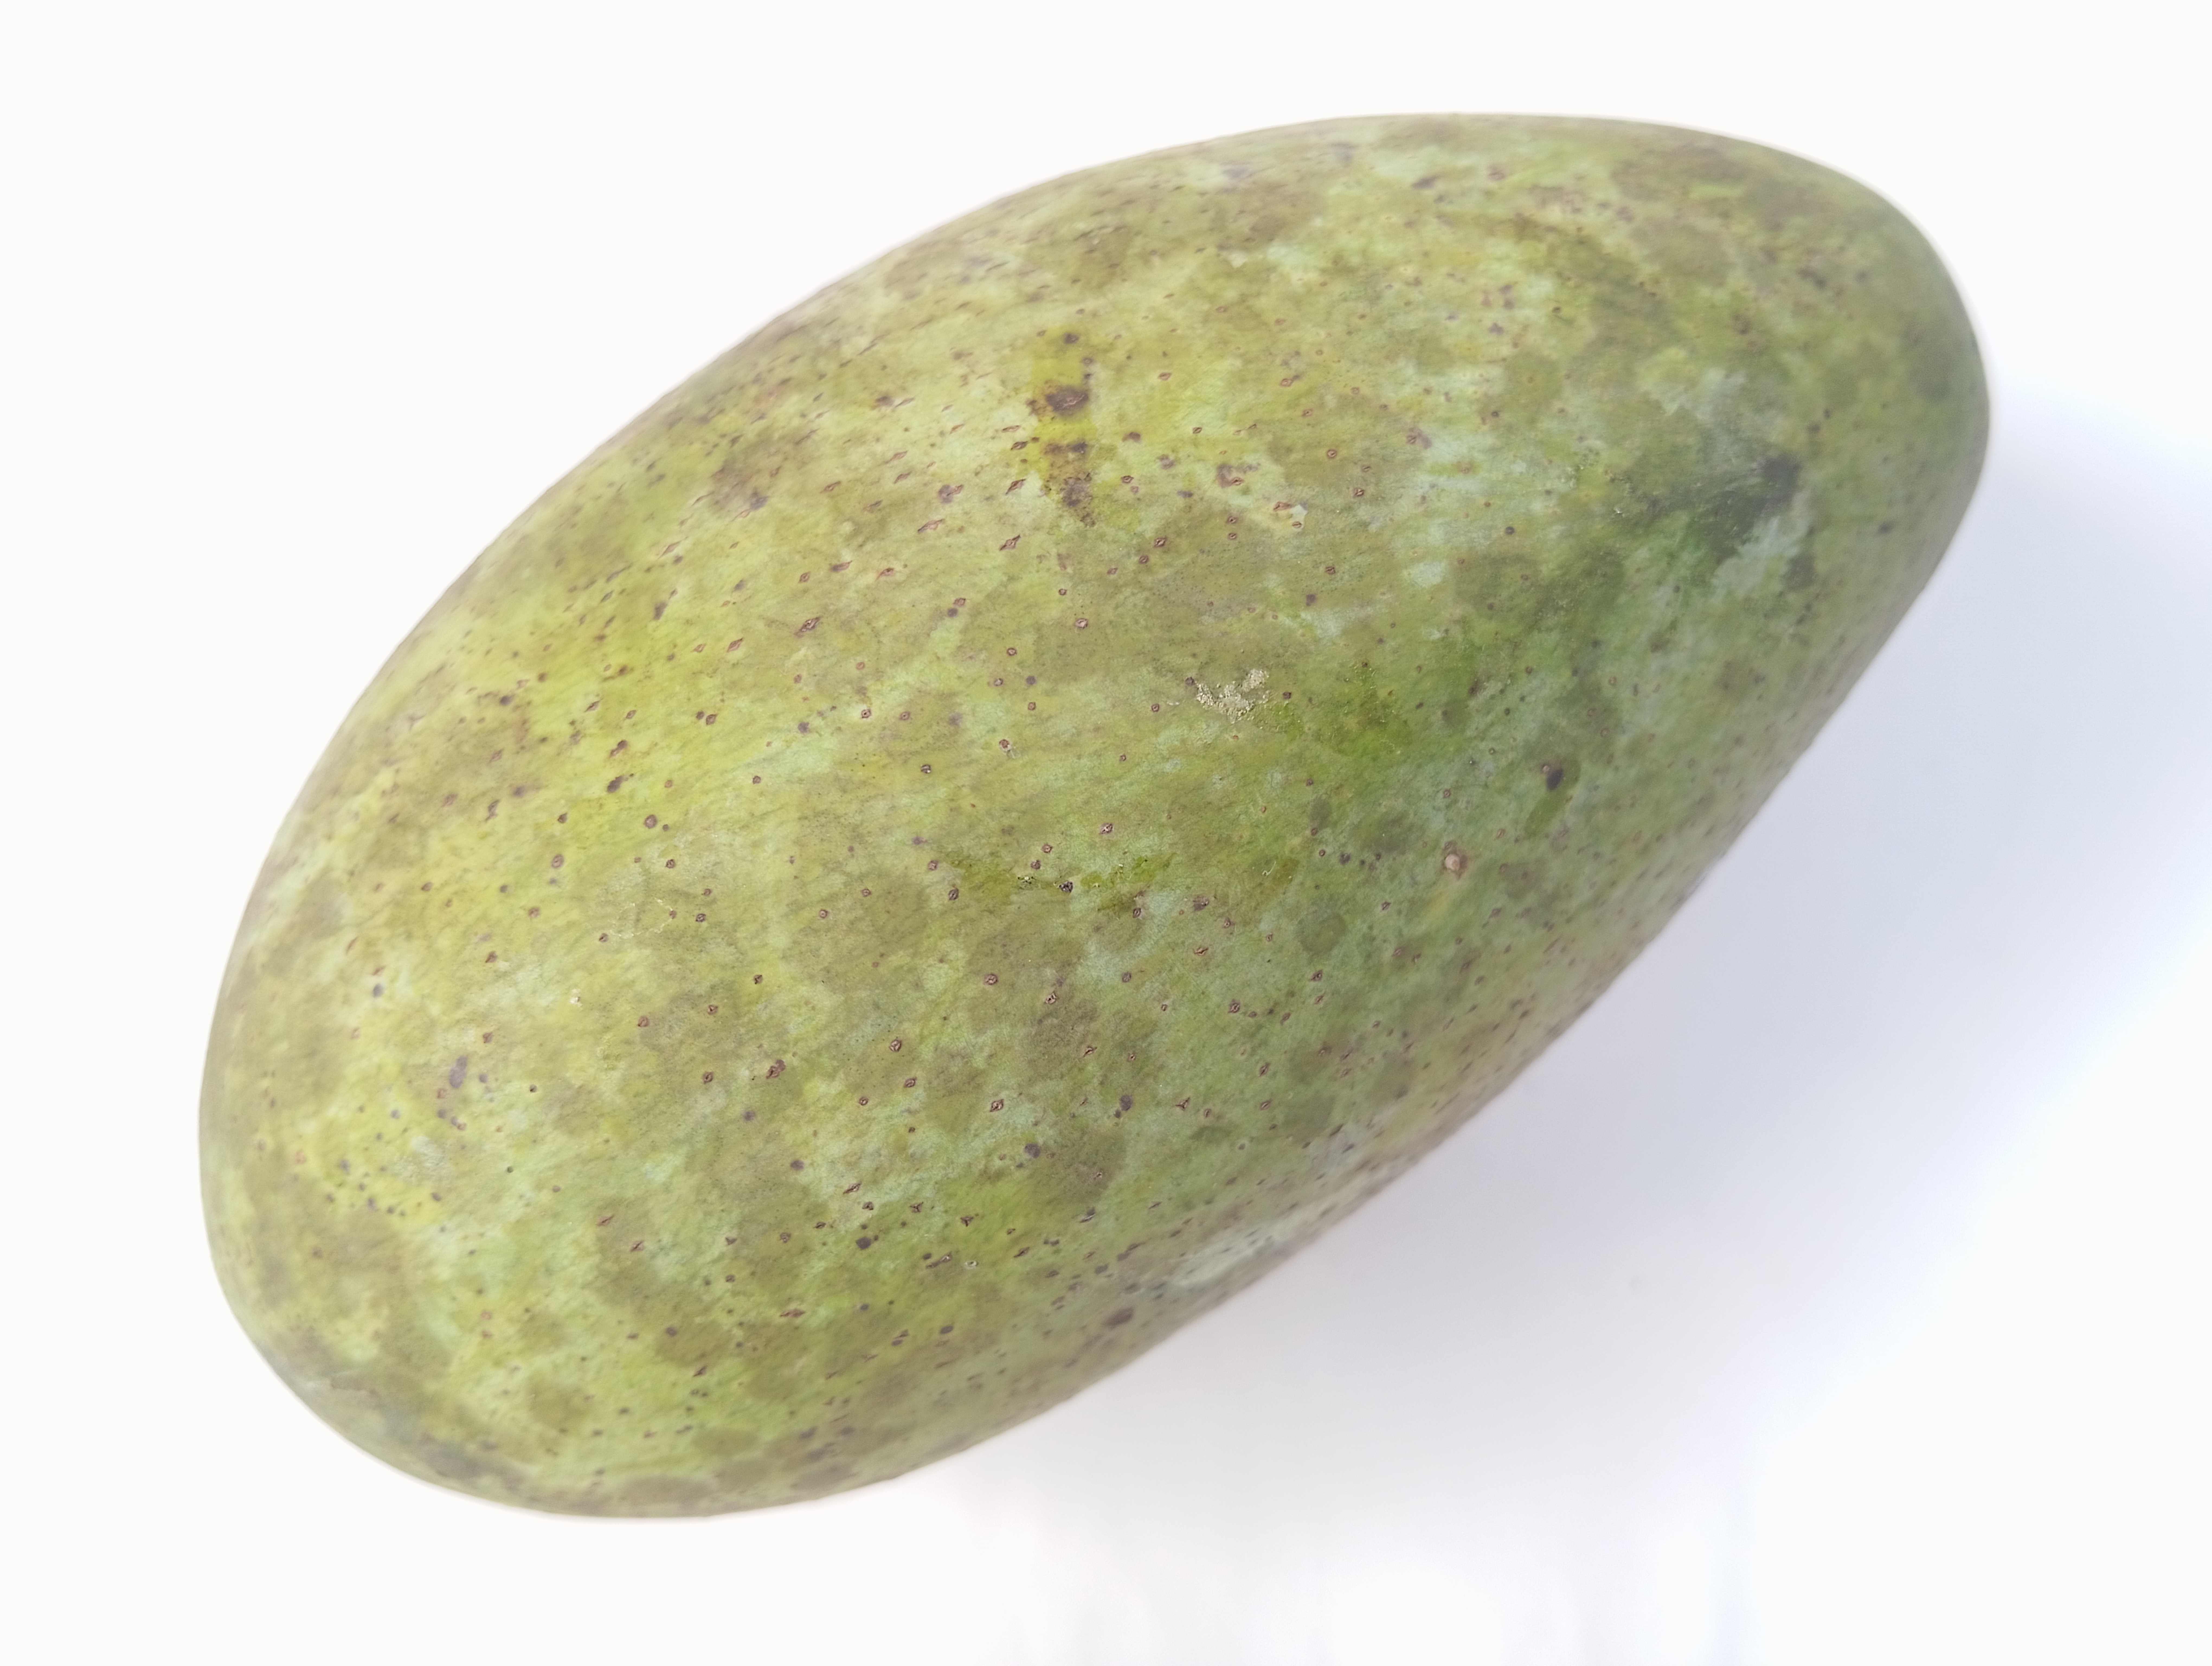
Mango variety: Fazli